South African Class 39-000

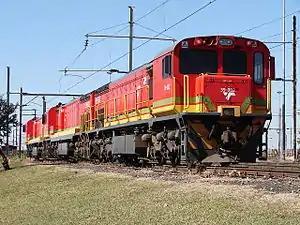
No. 39-002 at Pyramid South Depot on 7 May 2013

The Spoornet Class 39-000 of 2006 is a South African diesel-electric locomotive from the Spoornet era.